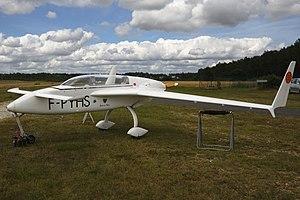
F-PYHS Rutan VariEze